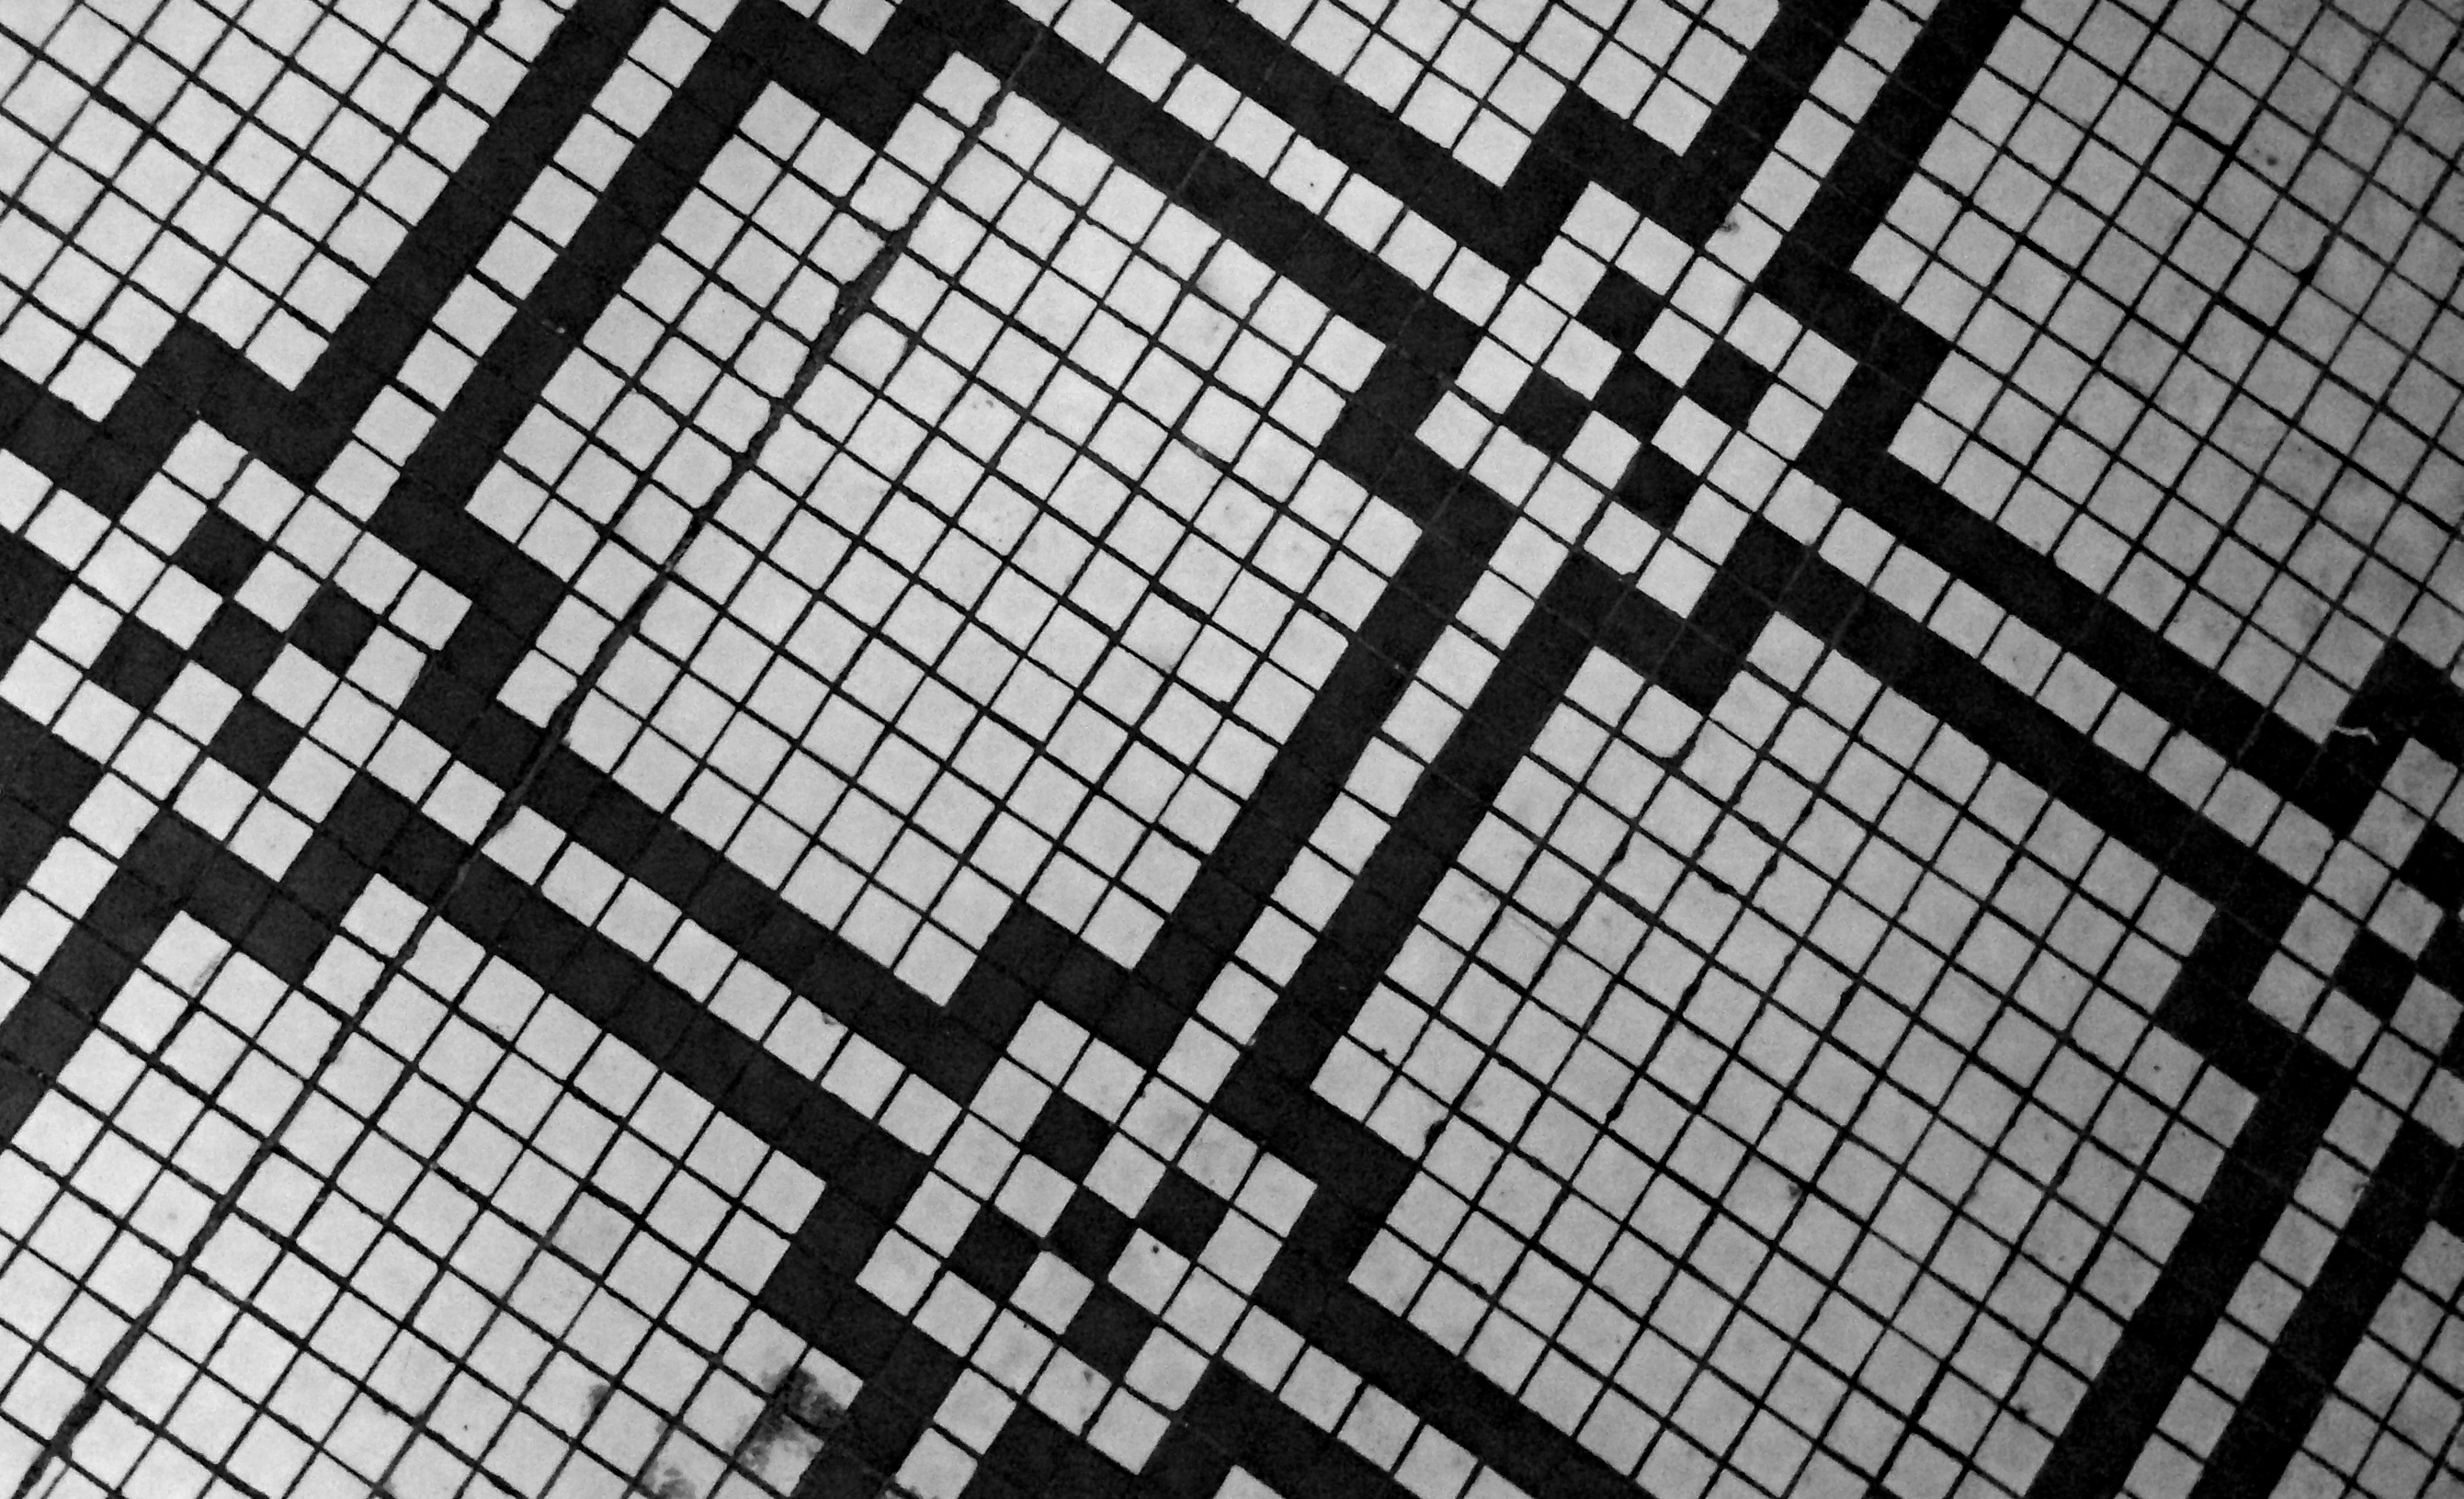
black and white, texture, floor, number, pattern, line, black, monochrome, circle, font, art, design, symmetry, shape, raildog, flooring, road surface, monochrome photography